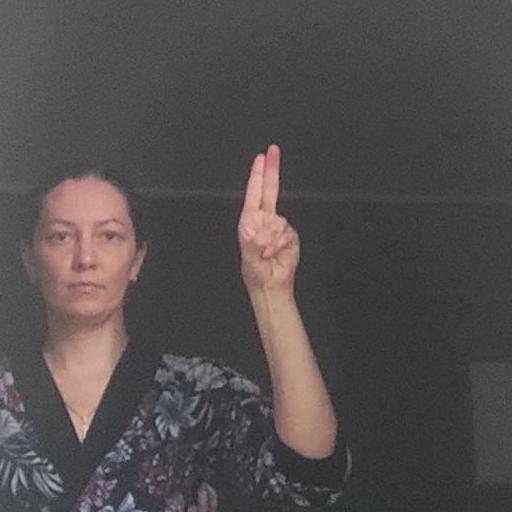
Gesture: two_up